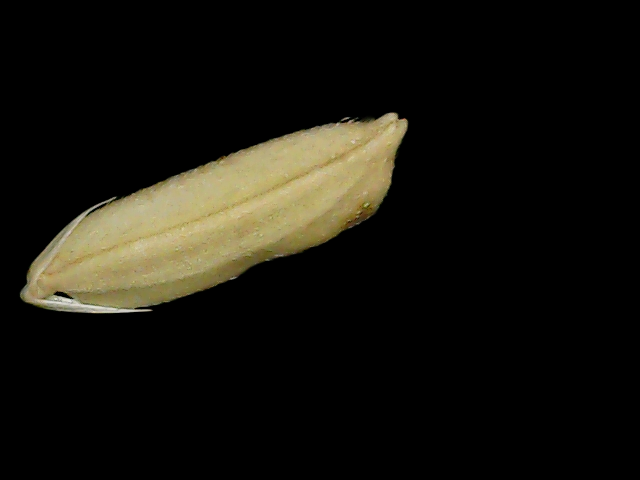
Rice variety: Br23